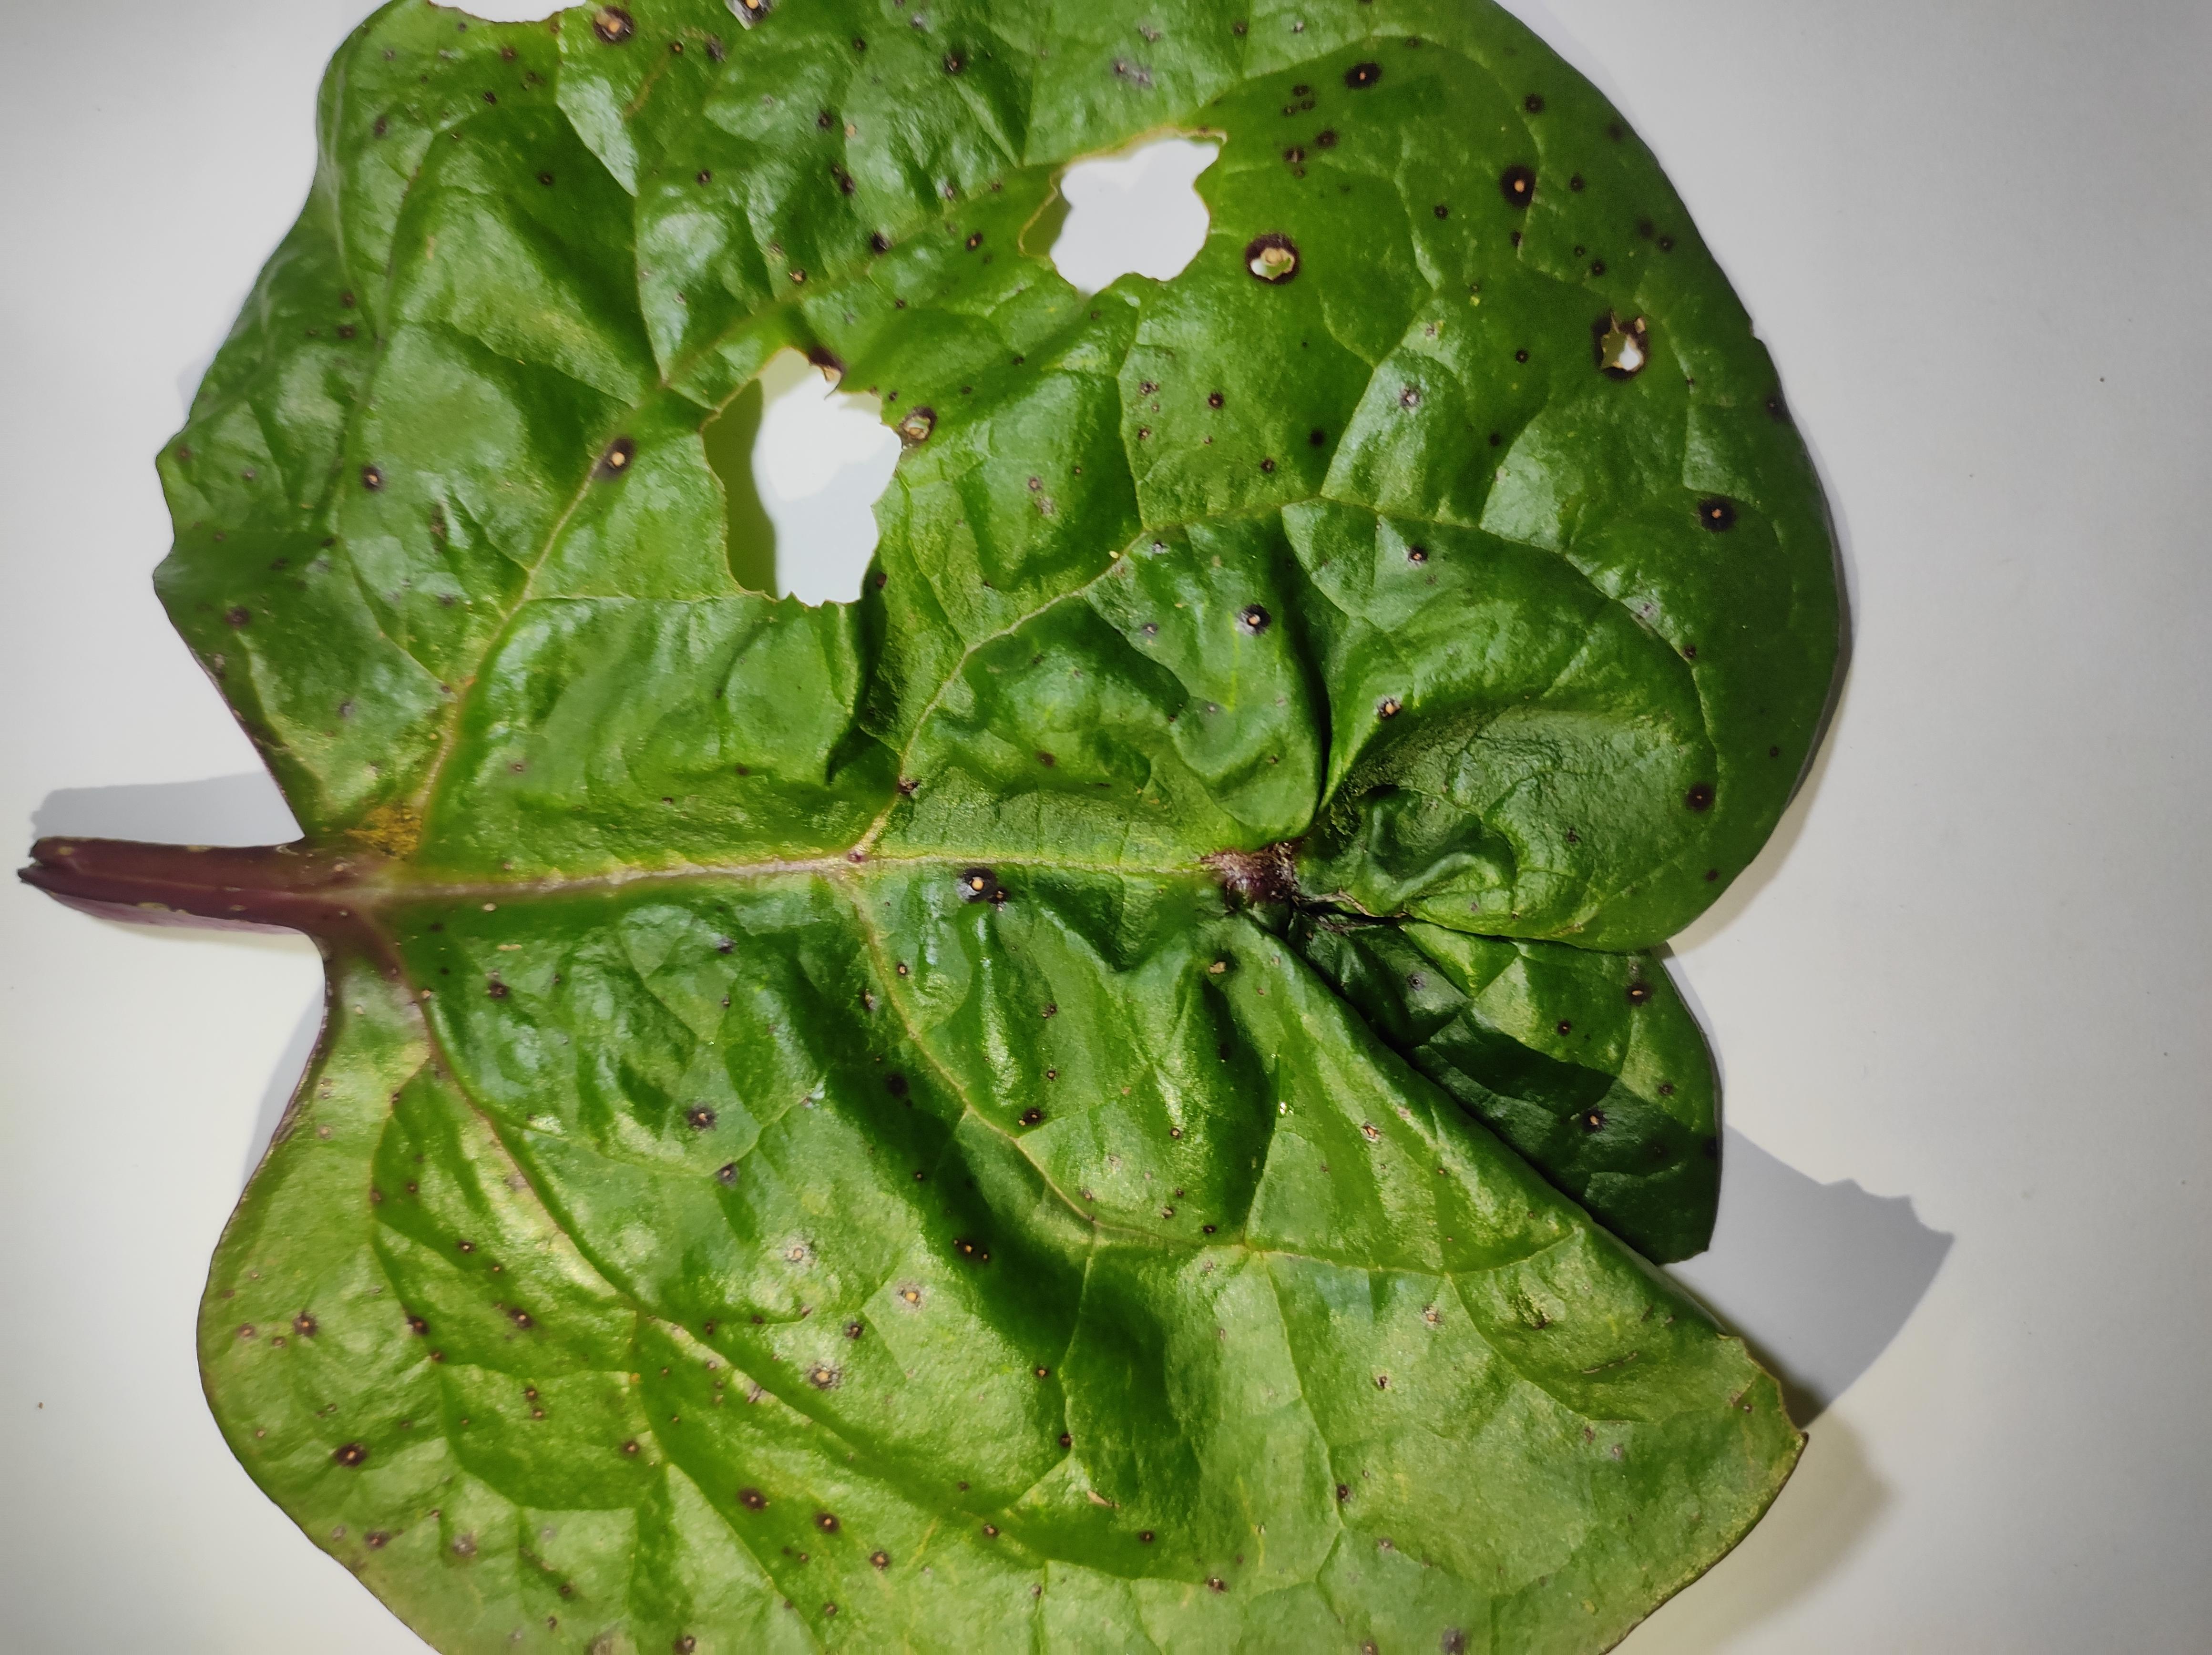
Label: straw_mite